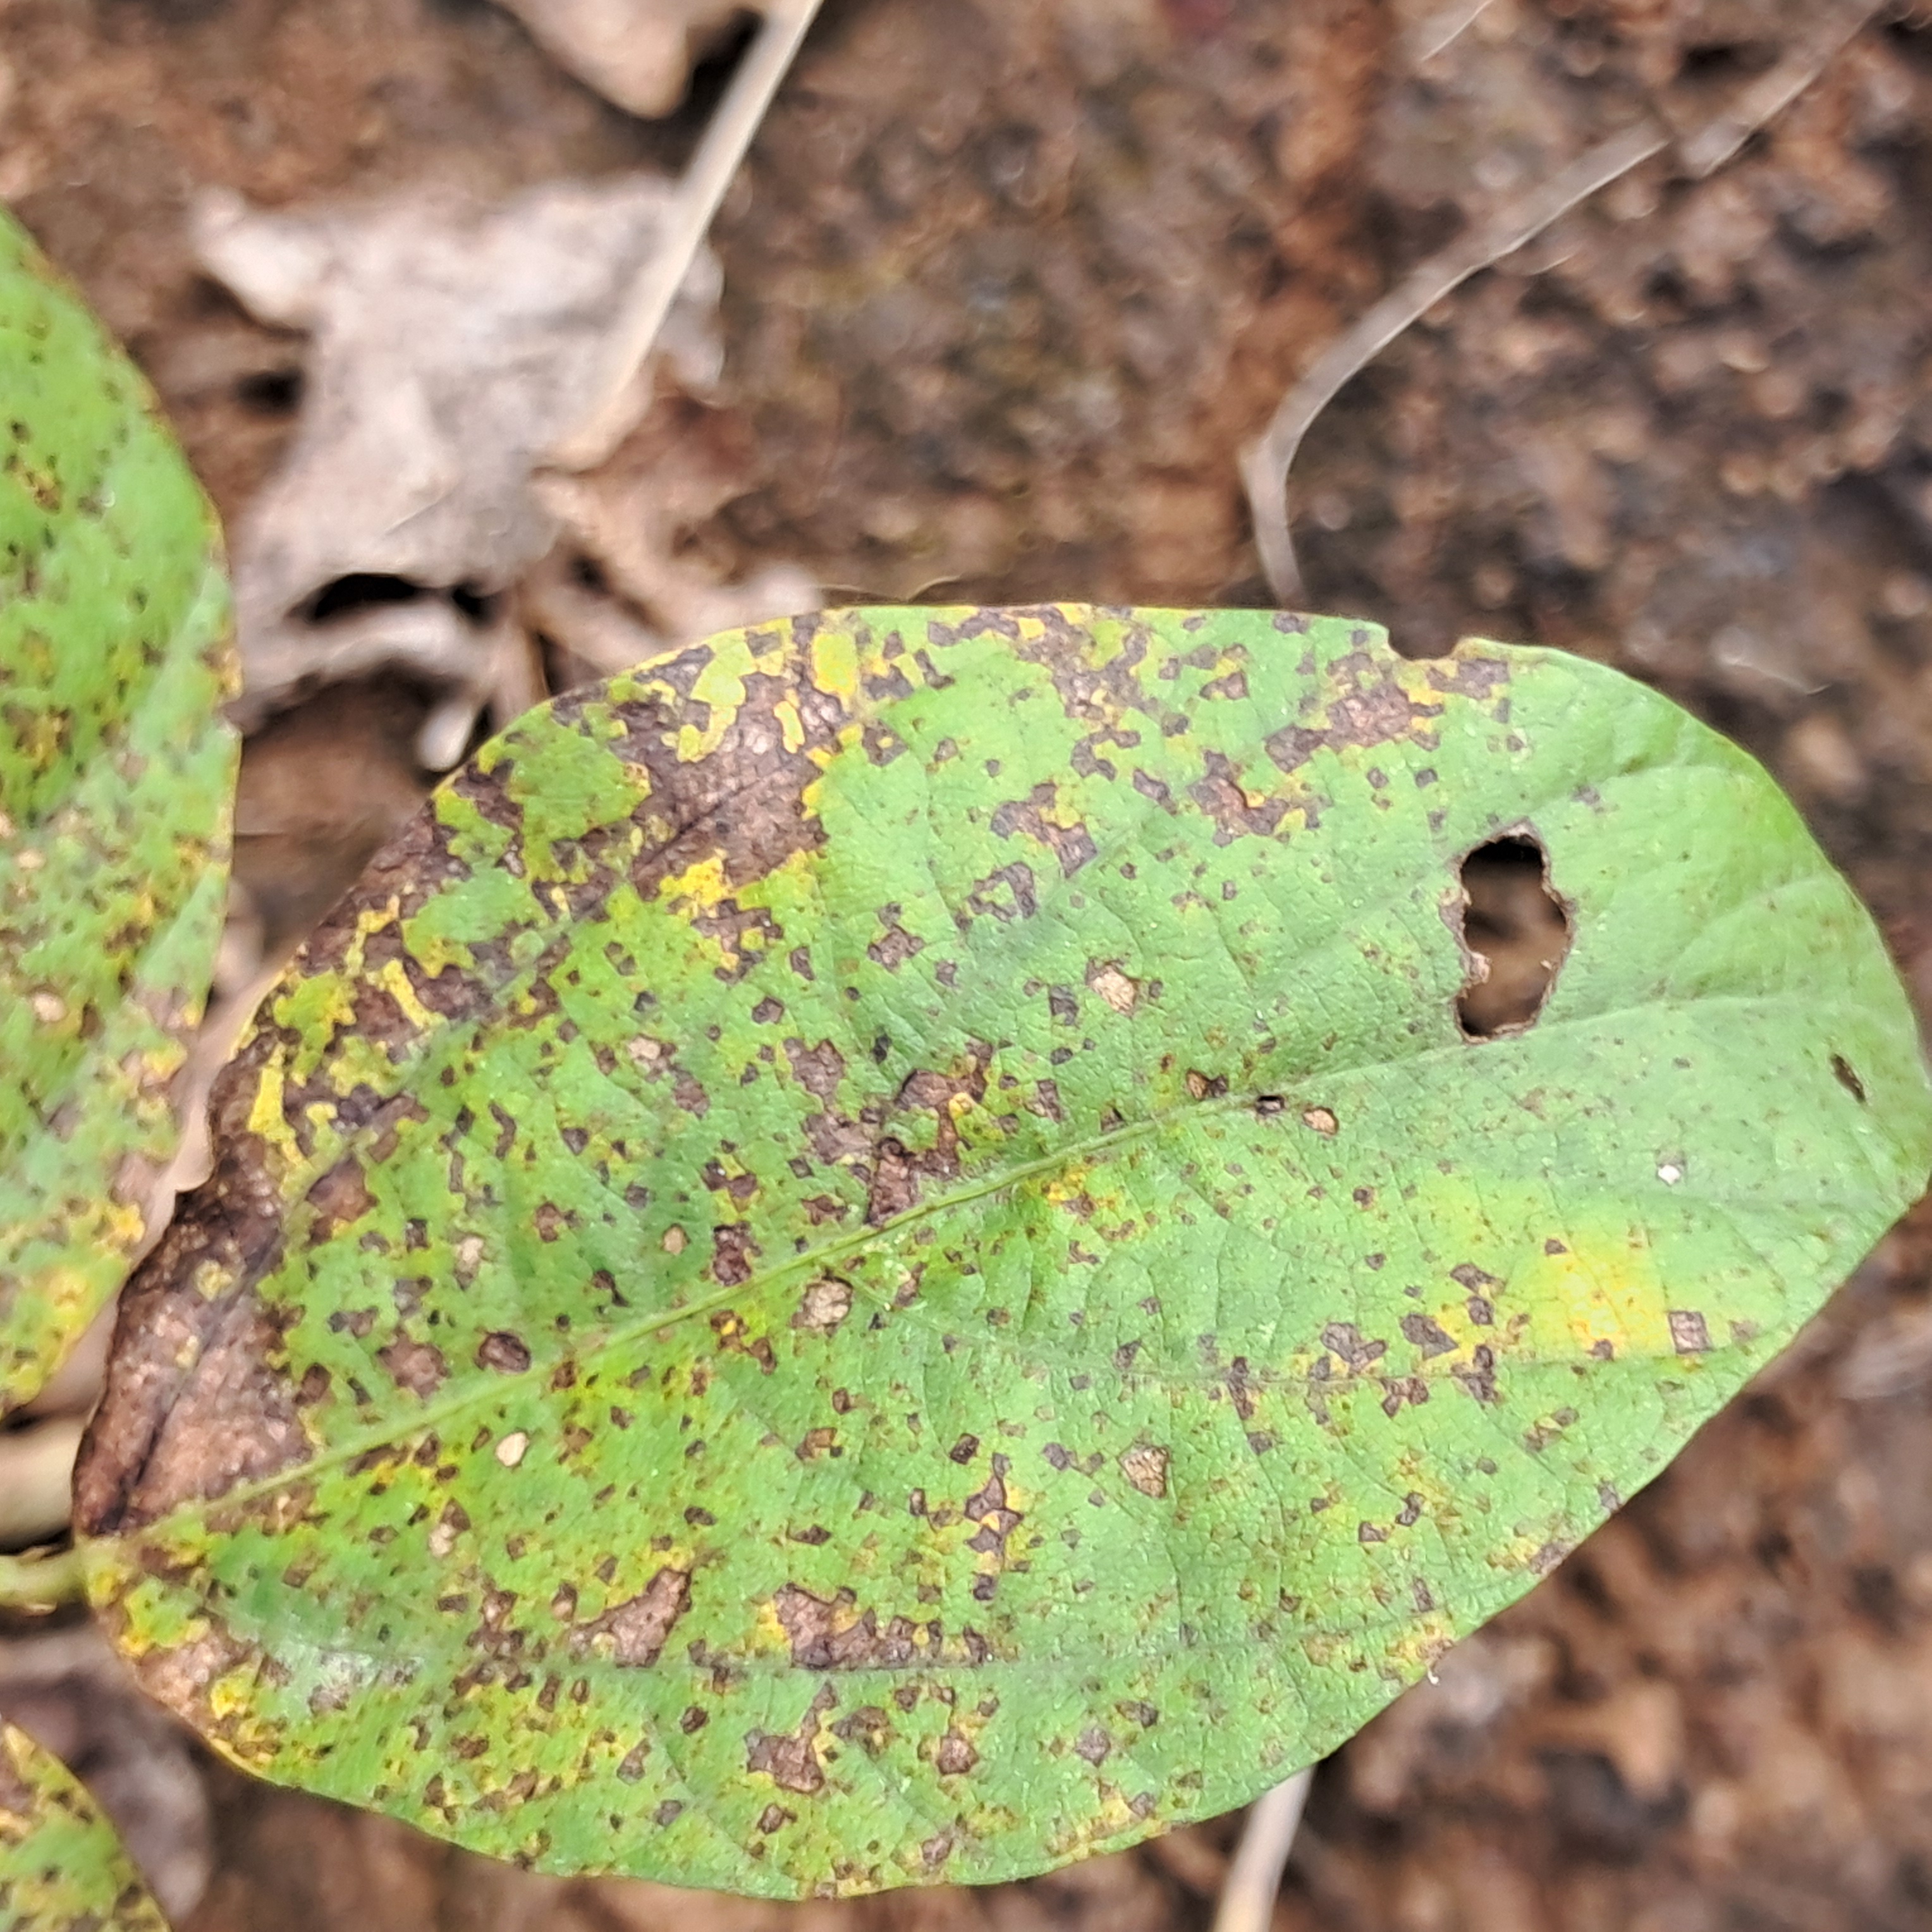
Label: Rust